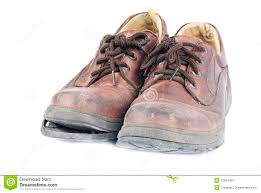
Waste category: shoes